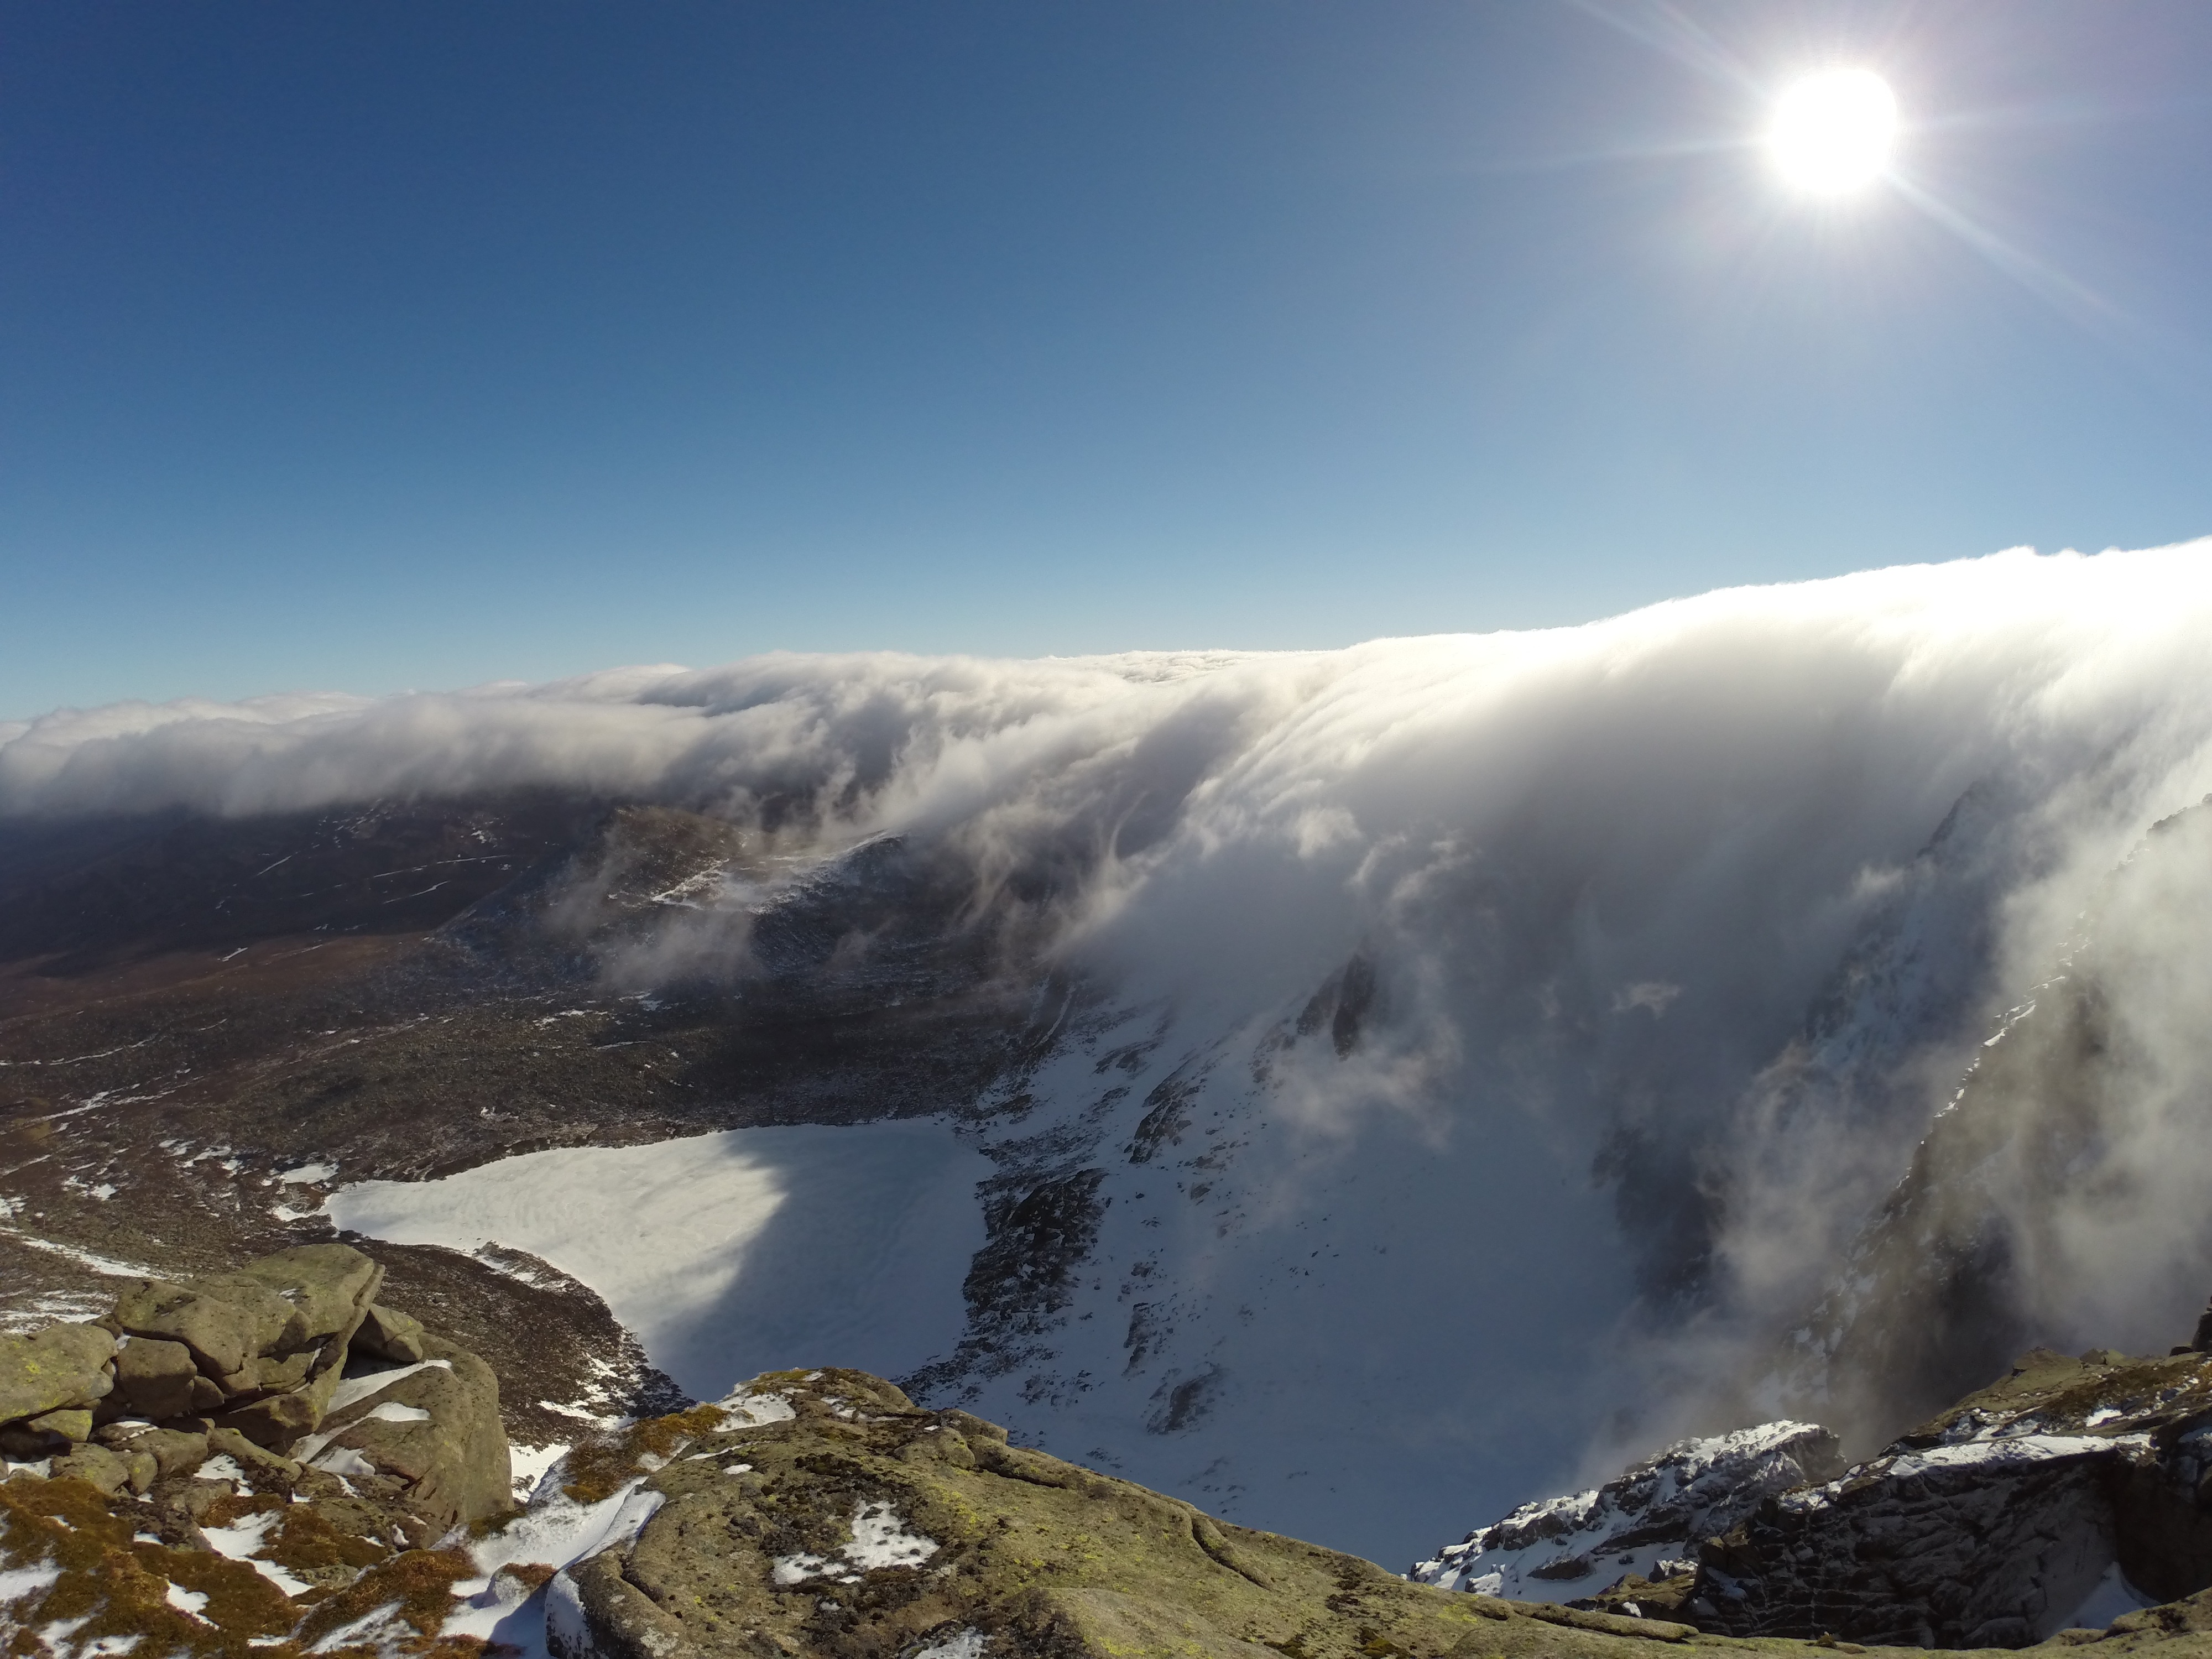
landscape, water, mountain, snow, winter, cloud, cloudy, adventure, mountain range, weather, ridge, summit, mountaineering, alps, plateau, fell, cirque, landform, mountain pass, atmospheric phenomenon, mountainous landforms, geological phenomenon